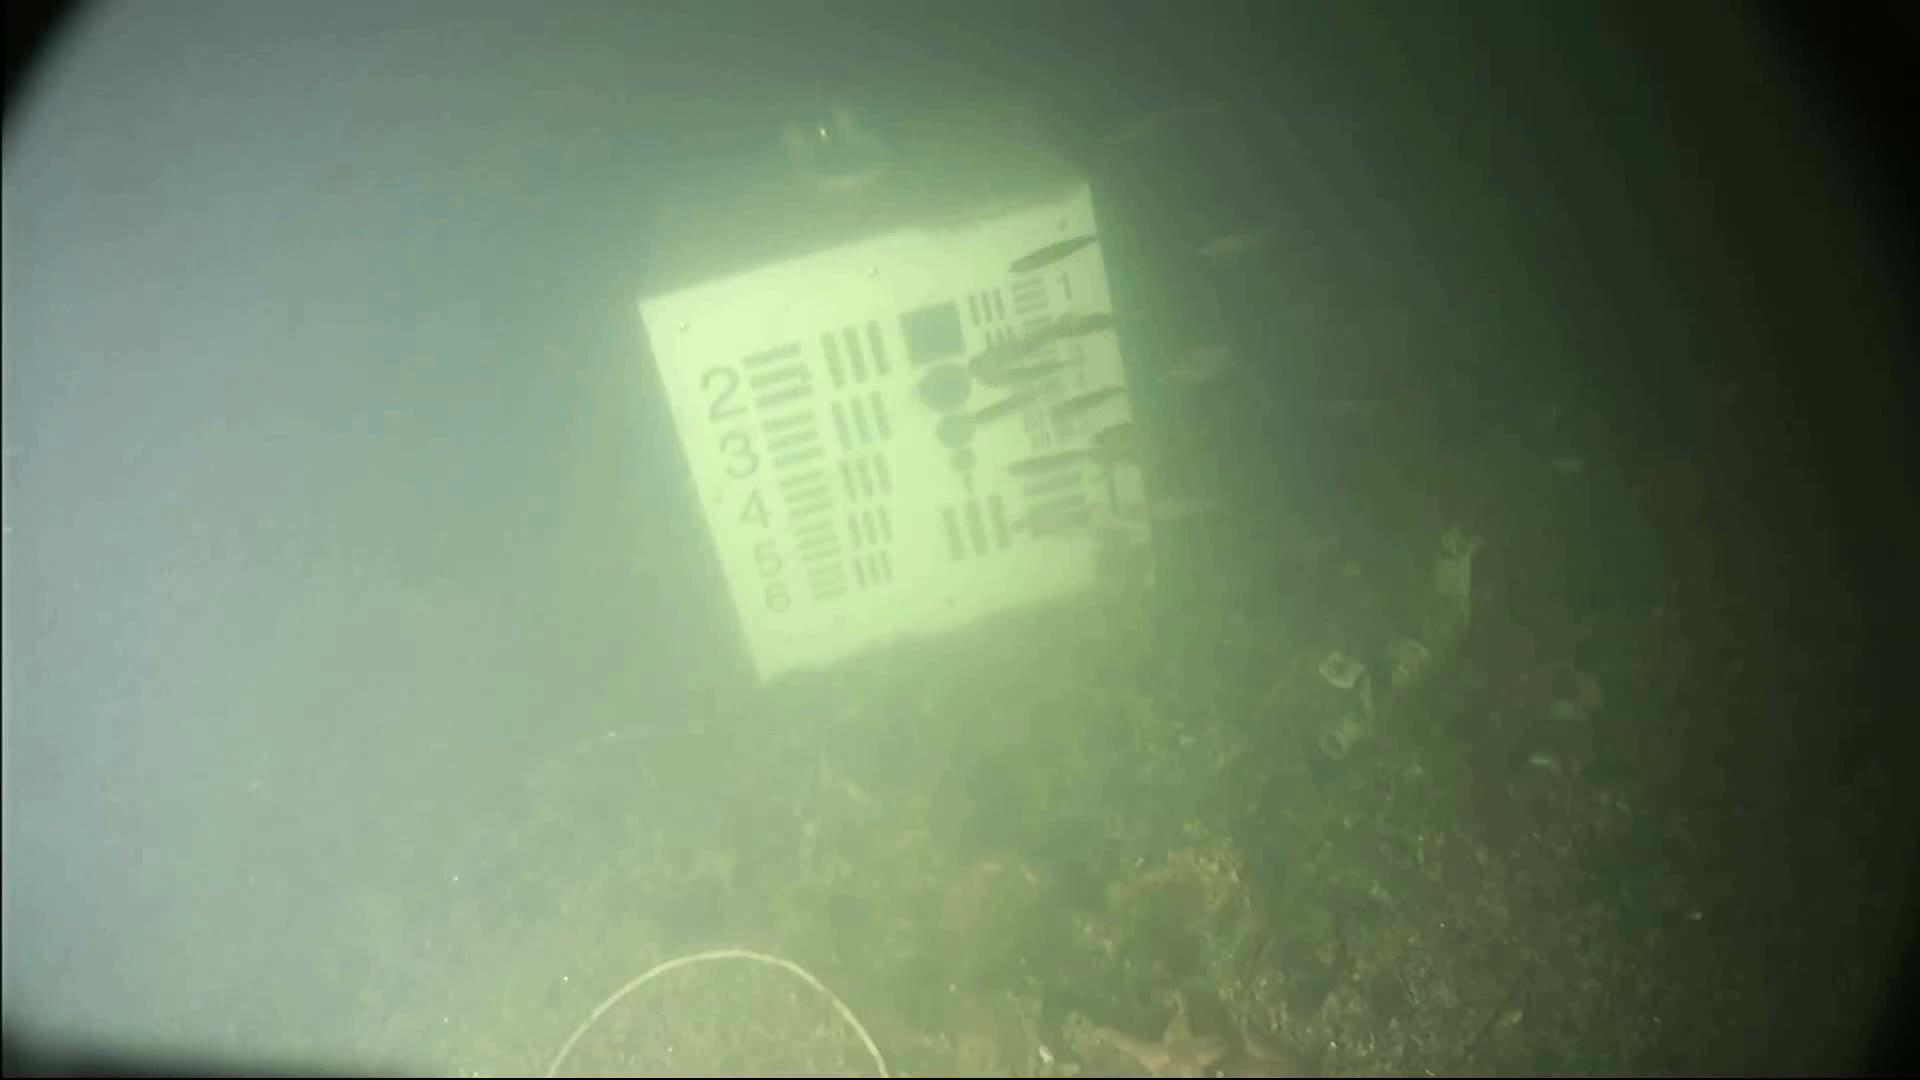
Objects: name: small_fish
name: starfish